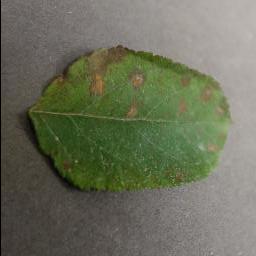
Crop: apple
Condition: cedar_rust